Andrew Weir, 1st Baron Inverforth

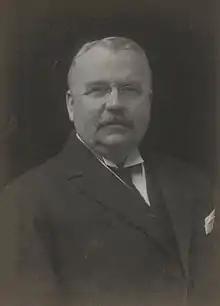

Andrew Weir, 1st Baron Inverforth, PC (24 April 1865 – 17 September 1955) created and headed the firm of Andrew Weir and Co. shipowners of Glasgow. In the First World War he served as a minister in the coalition government: he was Surveyor General of Supplies from 1917 to 1919, and Minister of Munitions from 1919 to 1921.